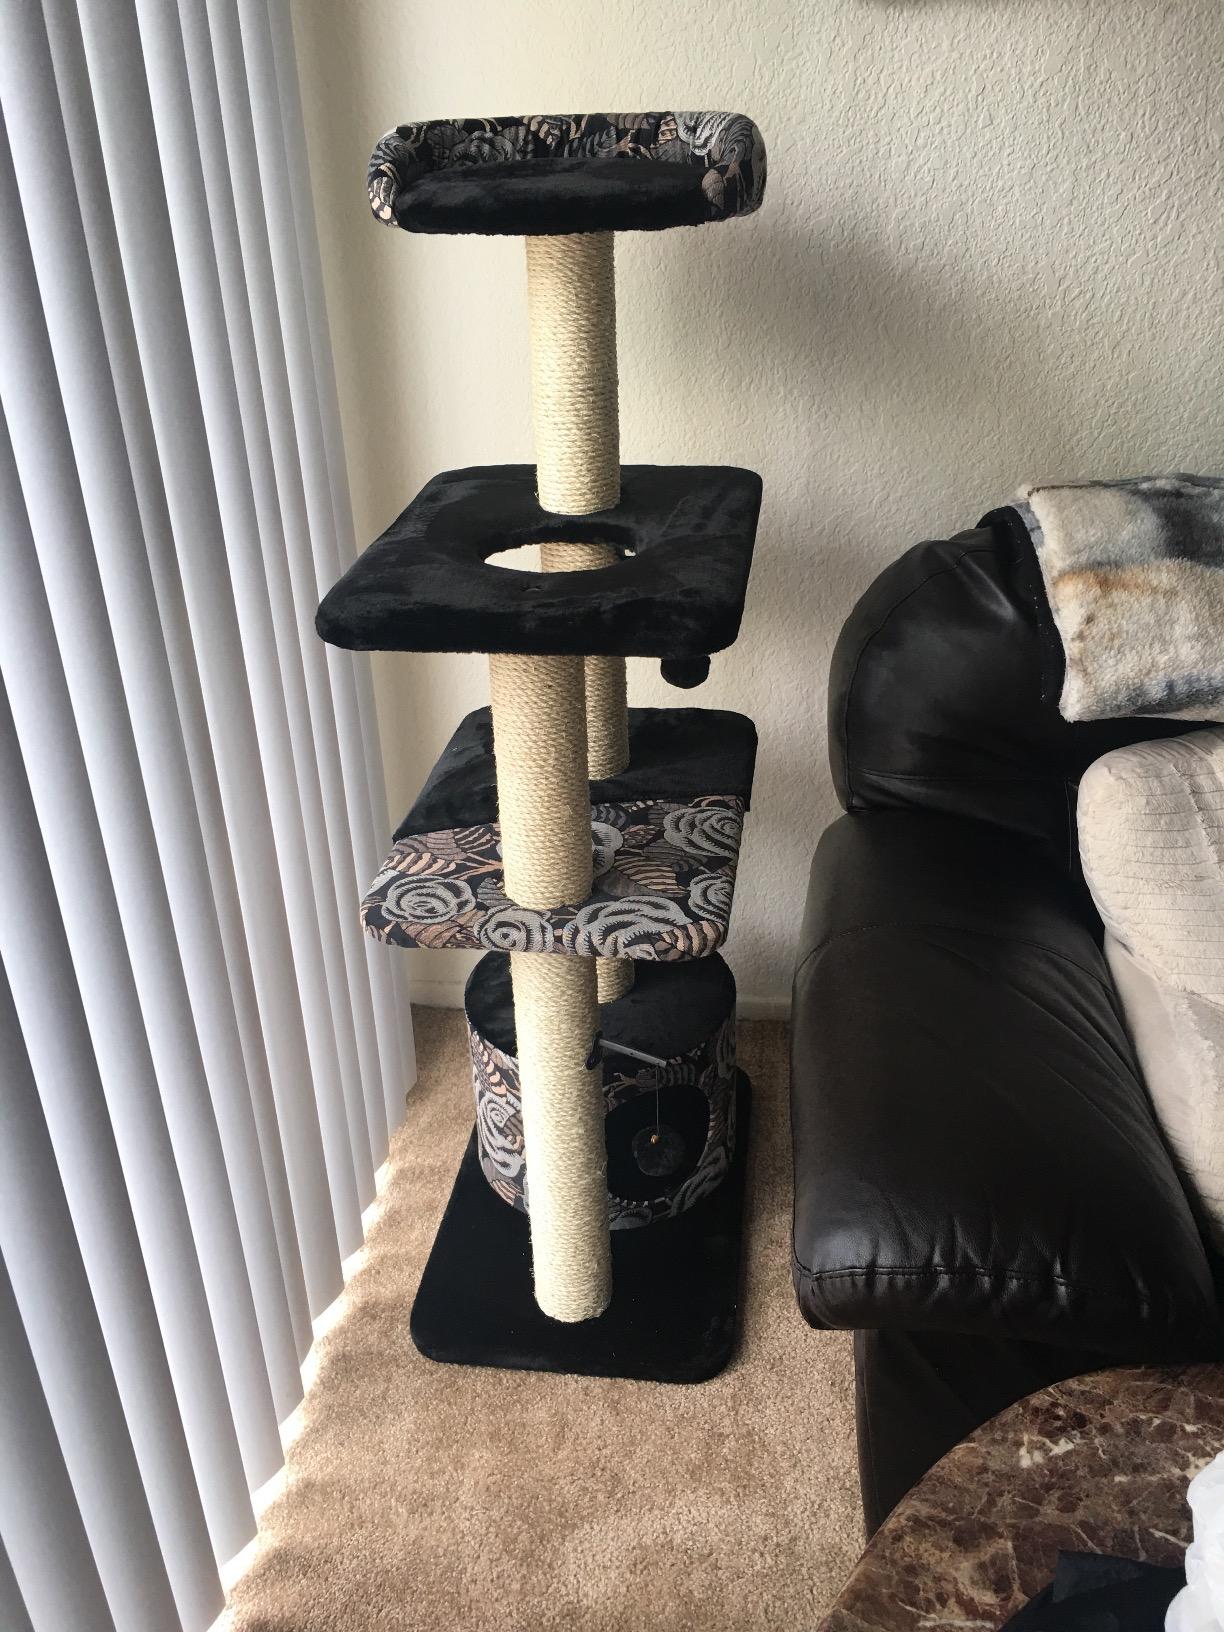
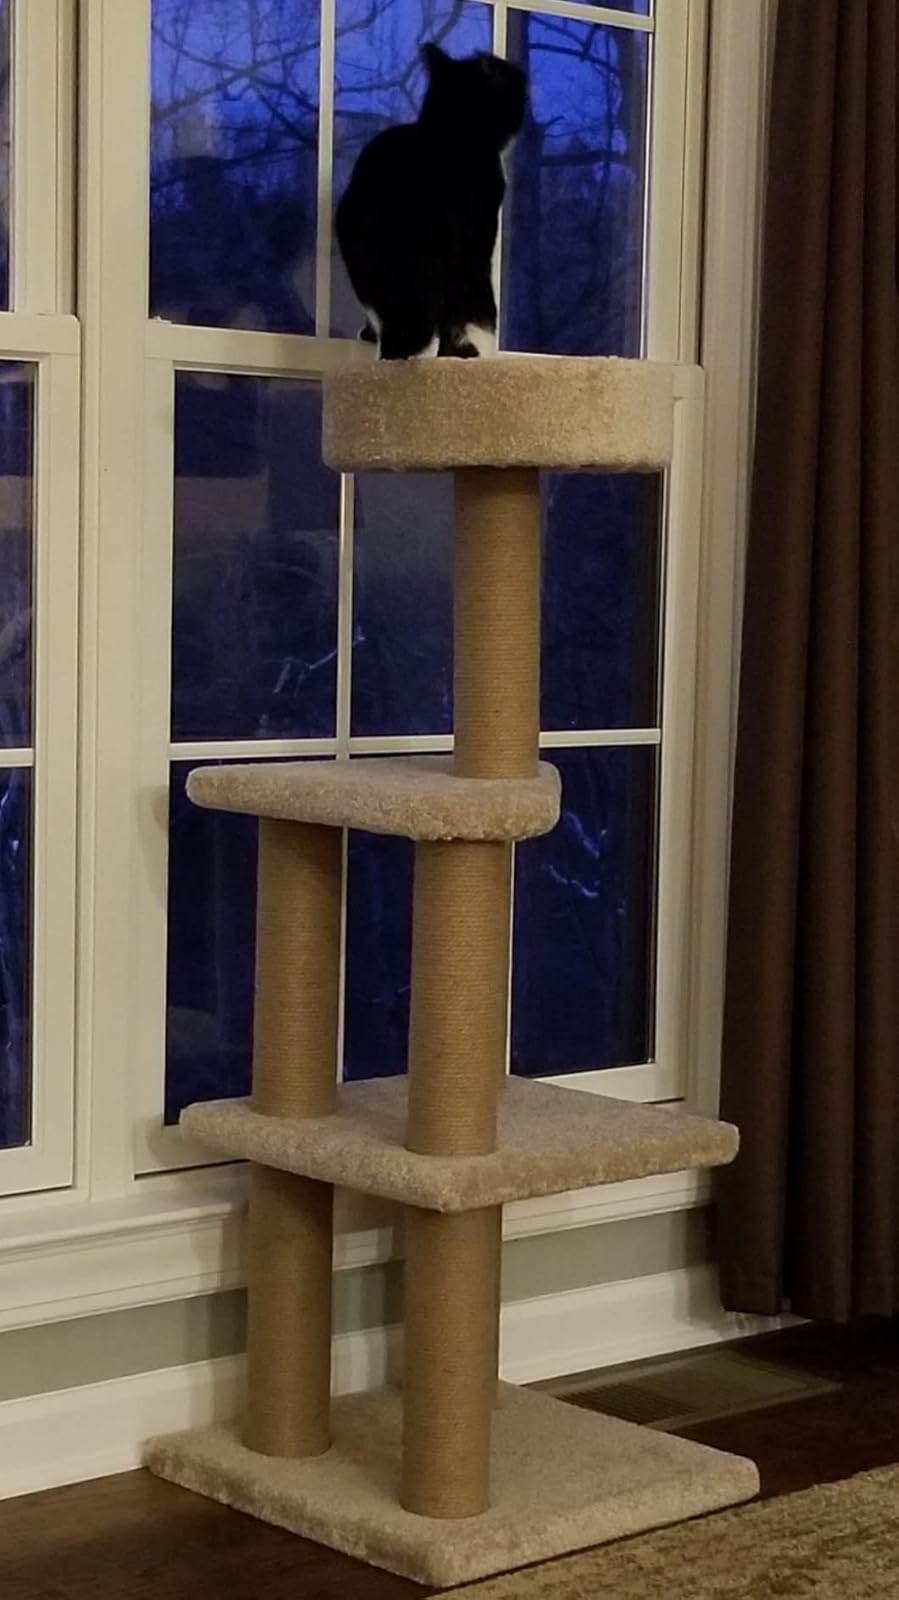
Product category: items_cat tree
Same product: no